The Beiderbecke Affair

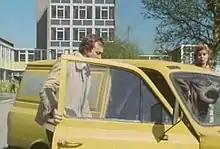
Trevor and Jill in the opening scene of the first episode

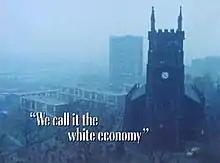
Episode Opening

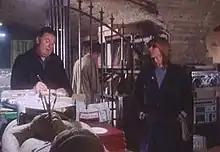
Big Al, Trevor and Jill in the church crypt/warehouse

All three series are available on DVD as individual boxed sets, and as a Collection DVD Set (the "Beiderbecke Trilogy"), with an additional 6 Disc Set, the "Beiderbecke Trilogy 21st Anniversary Edition" (containing the "Beiderbecke Trilogy" plus "Get Lost!", CD Soundtrack, cast interviews and commemorative booklet as special features) released for Region 2. The series is also available on Britbox.